George Montagu, 6th Duke of Manchester

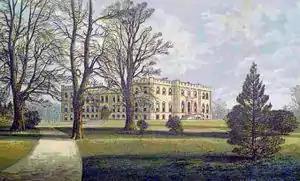
Kimbolton Hall (1880), former seat of the Dukes of Manchester

George Montagu, 6th Duke of Manchester DL (9 July 1799 – 18 August 1855), known as Viscount Mandeville from 1799 to 1843, was a British peer and Tory Member of Parliament.